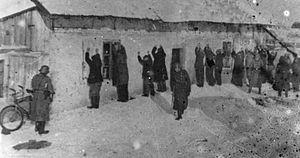
Le massacre de Wawer fait référence à l'exécution de 106 civils polonais, à Wawer, dans la nuit du 26 au 27 décembre 1939.